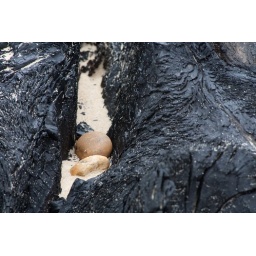
pebbles lodged in the upturned tree stump at Benacre broad on the beach